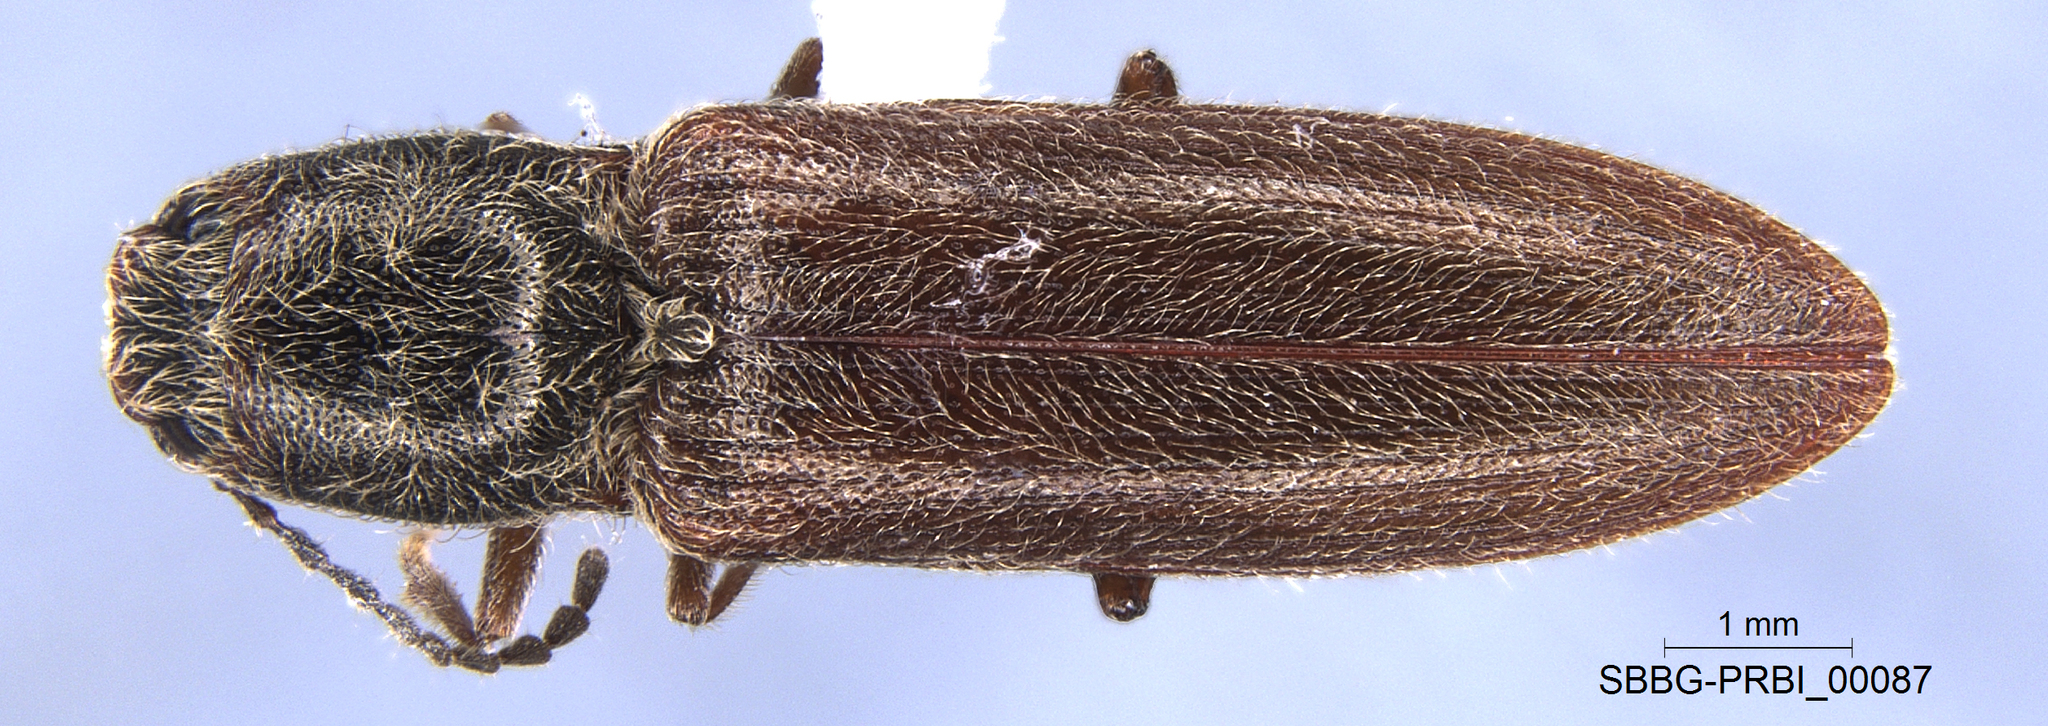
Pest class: clickbeetles_wireworms